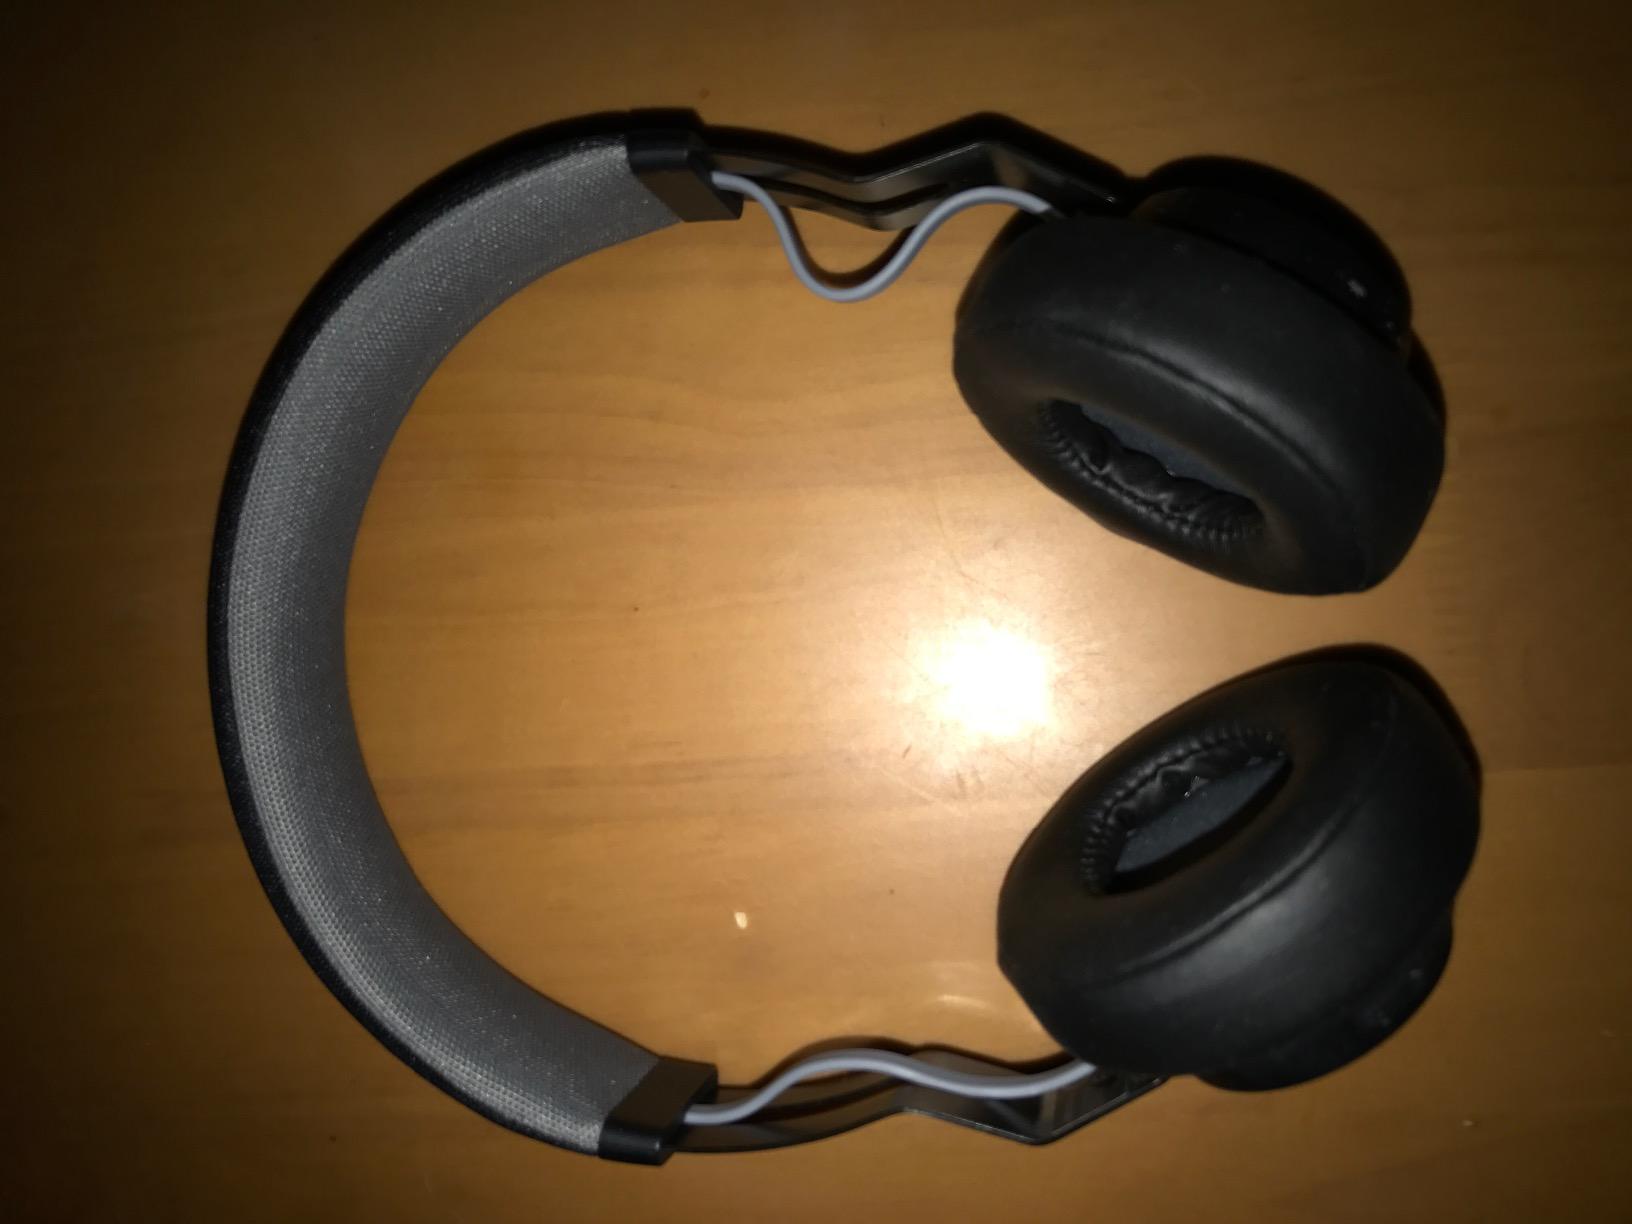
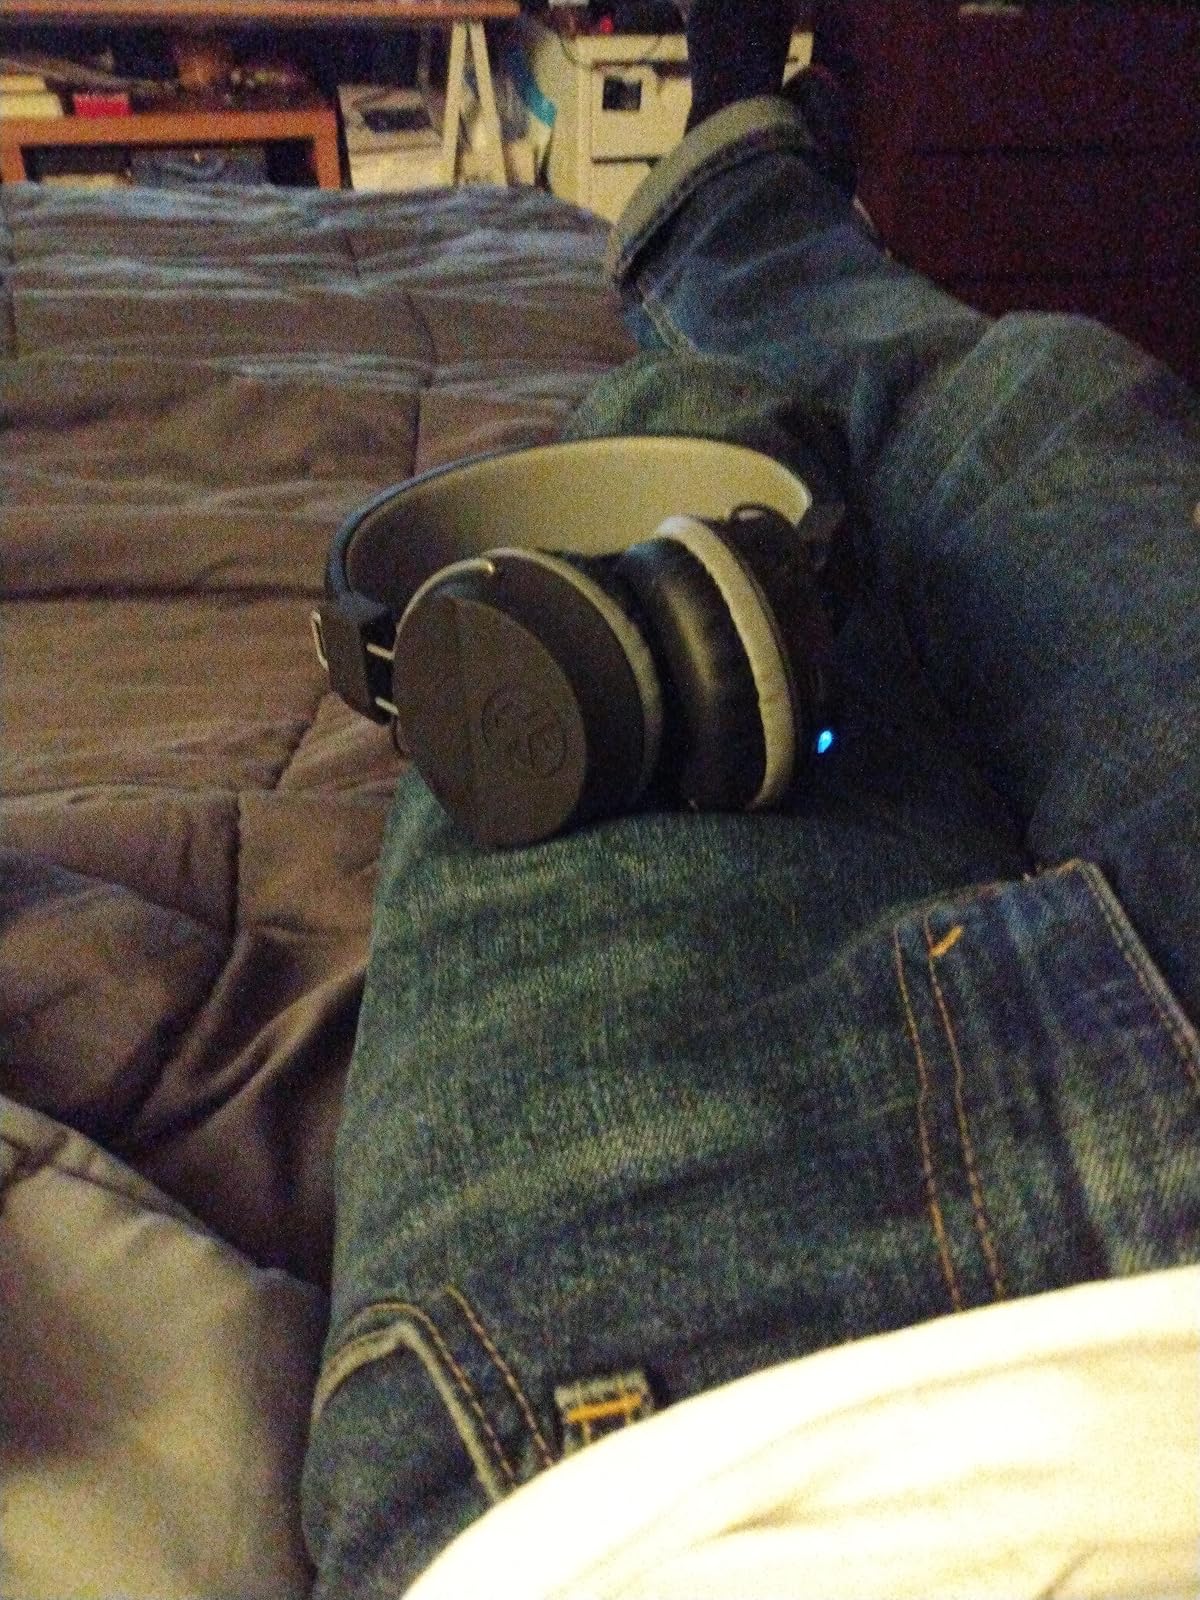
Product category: headphones
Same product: no